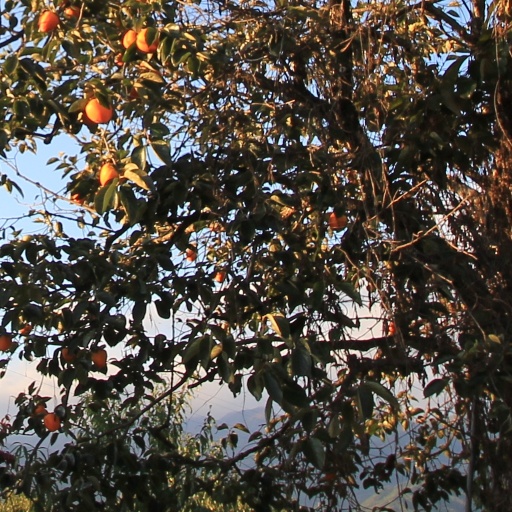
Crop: grape